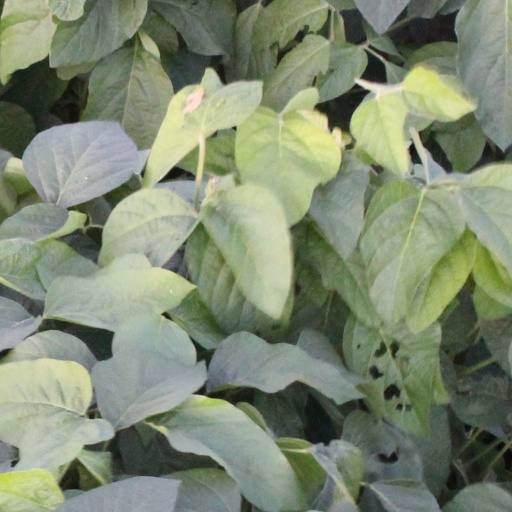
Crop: soybean